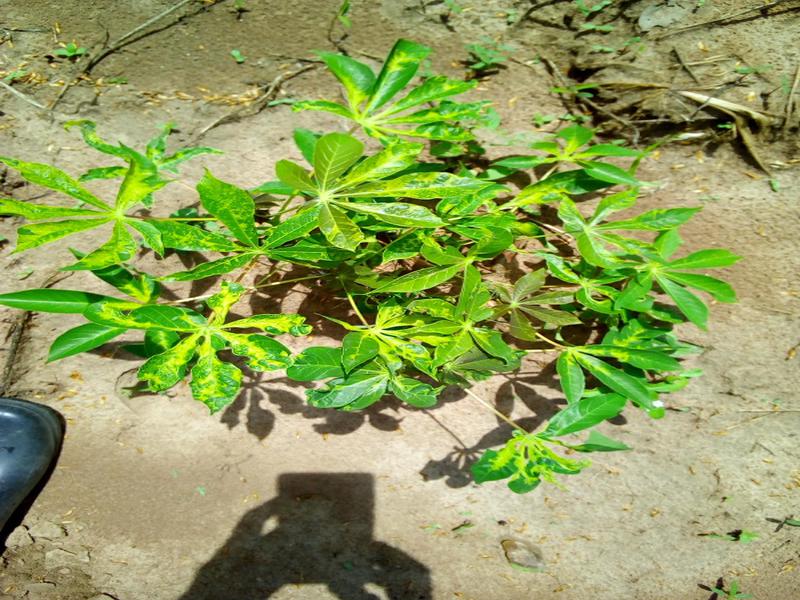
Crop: cassava
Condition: mosaic_disease